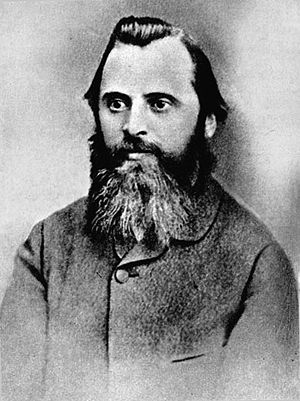
Milij Balakirev
"Milij Aleksejevitj Balakirev var en russisk pianist, dirigent og komponist. Han var en af ""De Fem"" og er i dag mest kendt for sit arbejde med at fremme den russiske nationalisme i musikken.